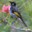
Label: bird